Uniforms of the Royal Navy

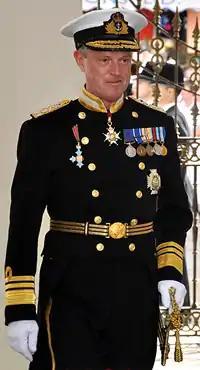
Ceremonial Day Dress, as worn by Vice-Admiral Sir Adrian Johns

This is worn only by a few senior Officers (Admirals and Admirals of the Fleet, members of the Royal Family or Royal Household of Flag Rank, and the Vice-Admiral of the United Kingdom). In addition, in the past several members of the Royal Family below flag rank, most notably King Charles III and Andrew, Duke of York, wore this uniform whilst holding the ranks of commander and captain. It consists of a navy blue double-breasted tailcoat with standing collar faced white with gold edging, worn with gold shoulder boards, and gold laced blue trousers. Officers of the rank of Admiral of the Fleet, and also officers holding the appointments of First Sea Lord, Chief of the Defence Staff or the Defence Services Secretary (if a naval officer) wear a full dress sword belt embroidered with oak leaves; others wear a full dress sword belt with three stripes. It is worn at parades such as Lord High Admiral's Divisions (BRNC) or at state occasions. Introduced in 1960, it is essentially the same Full Dress uniform worn for ceremonial occasions before that date only with the cocked hat replaced by the peaked hat and the epaulettes replaced by shoulder boards, and without the cuff slash and gold lace on the rear pockets. The ceremonial day coats worn by women button up the opposite way, and the tricorn hat is worn instead of the peaked cap (as worn by the Princess Royal).